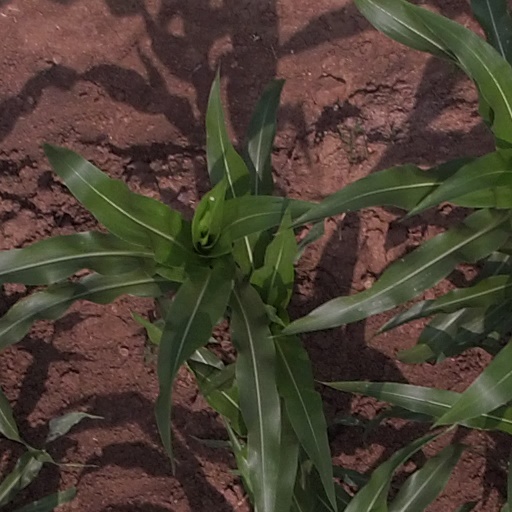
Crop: maize; corn